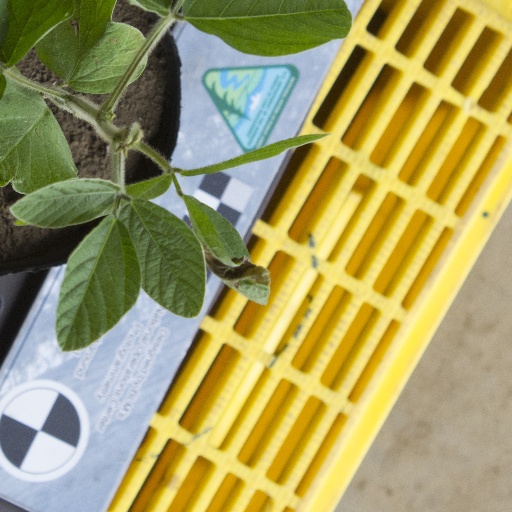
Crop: soybean